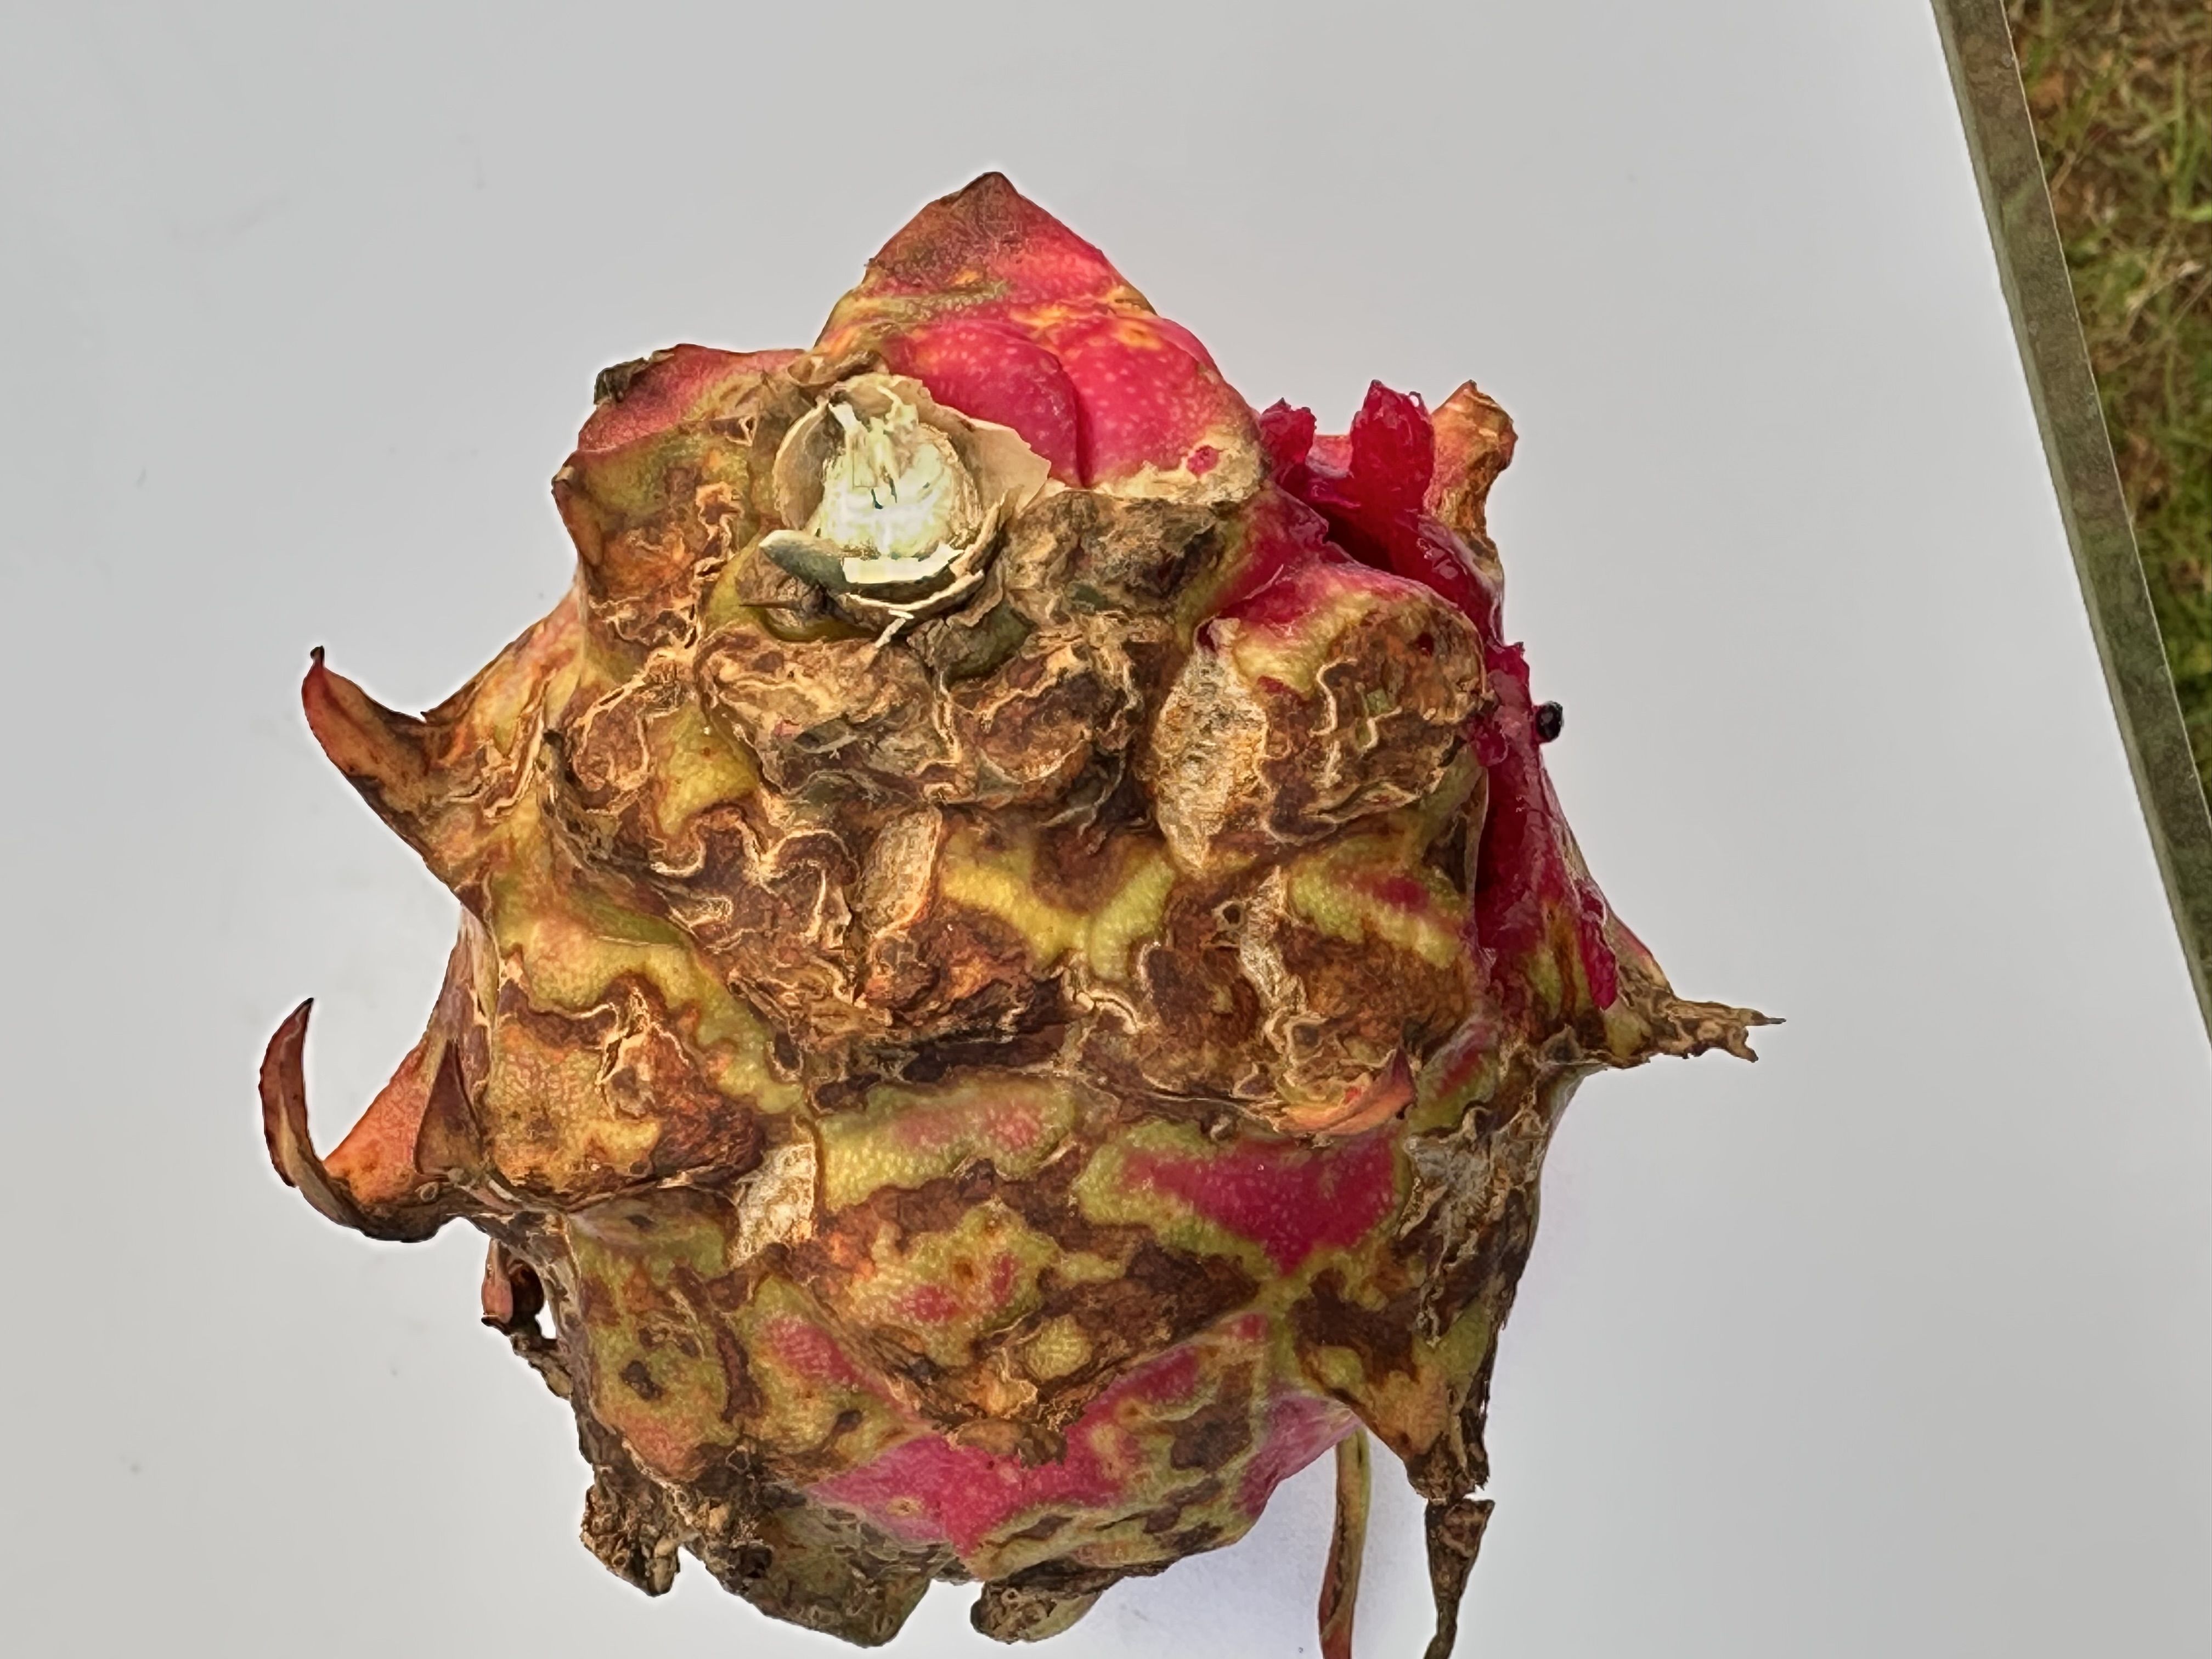
Label: Bad fruit